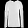
Label: Pullover